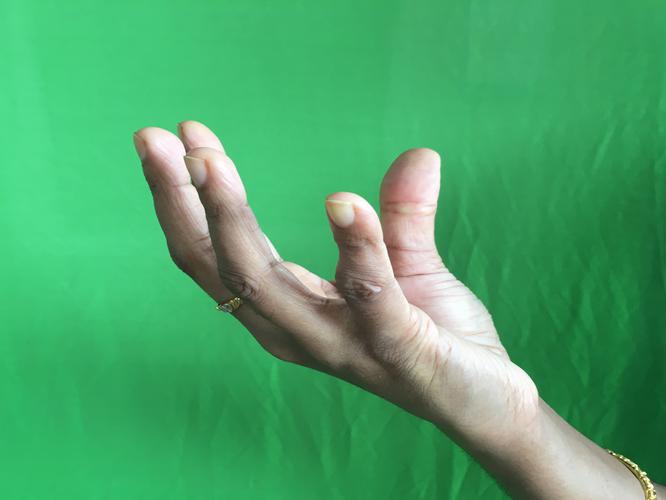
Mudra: Padmakosha
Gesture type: single_hand